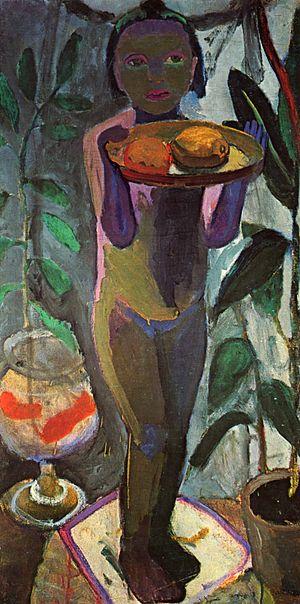
Paula Modersohn-Becker, née le 8 février 1876 à Dresde et morte le 21 novembre 1907 à Worpswede, est une artiste peintre allemande et l’une des représentantes les plus précoces du mouvement expressionniste dans son pays.